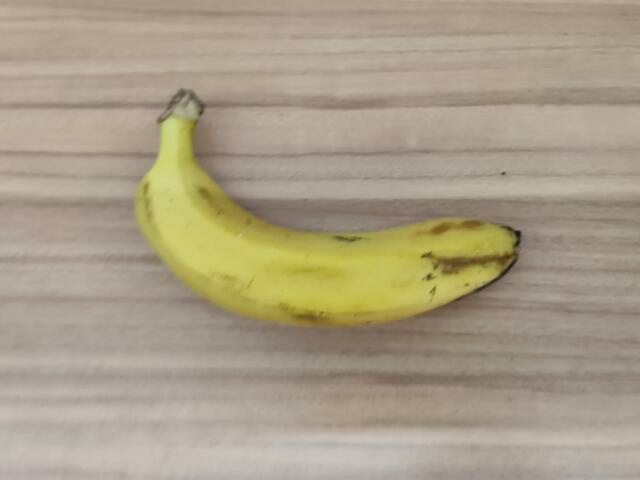
Label: Ripe_Banana